David Dickson the Elder

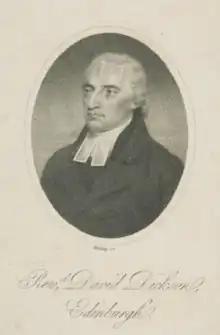

David Dickson of Persilands or David Dickson the Elder (1754–1820) was a Church of Scotland minister and father of David Dickson the Younger.